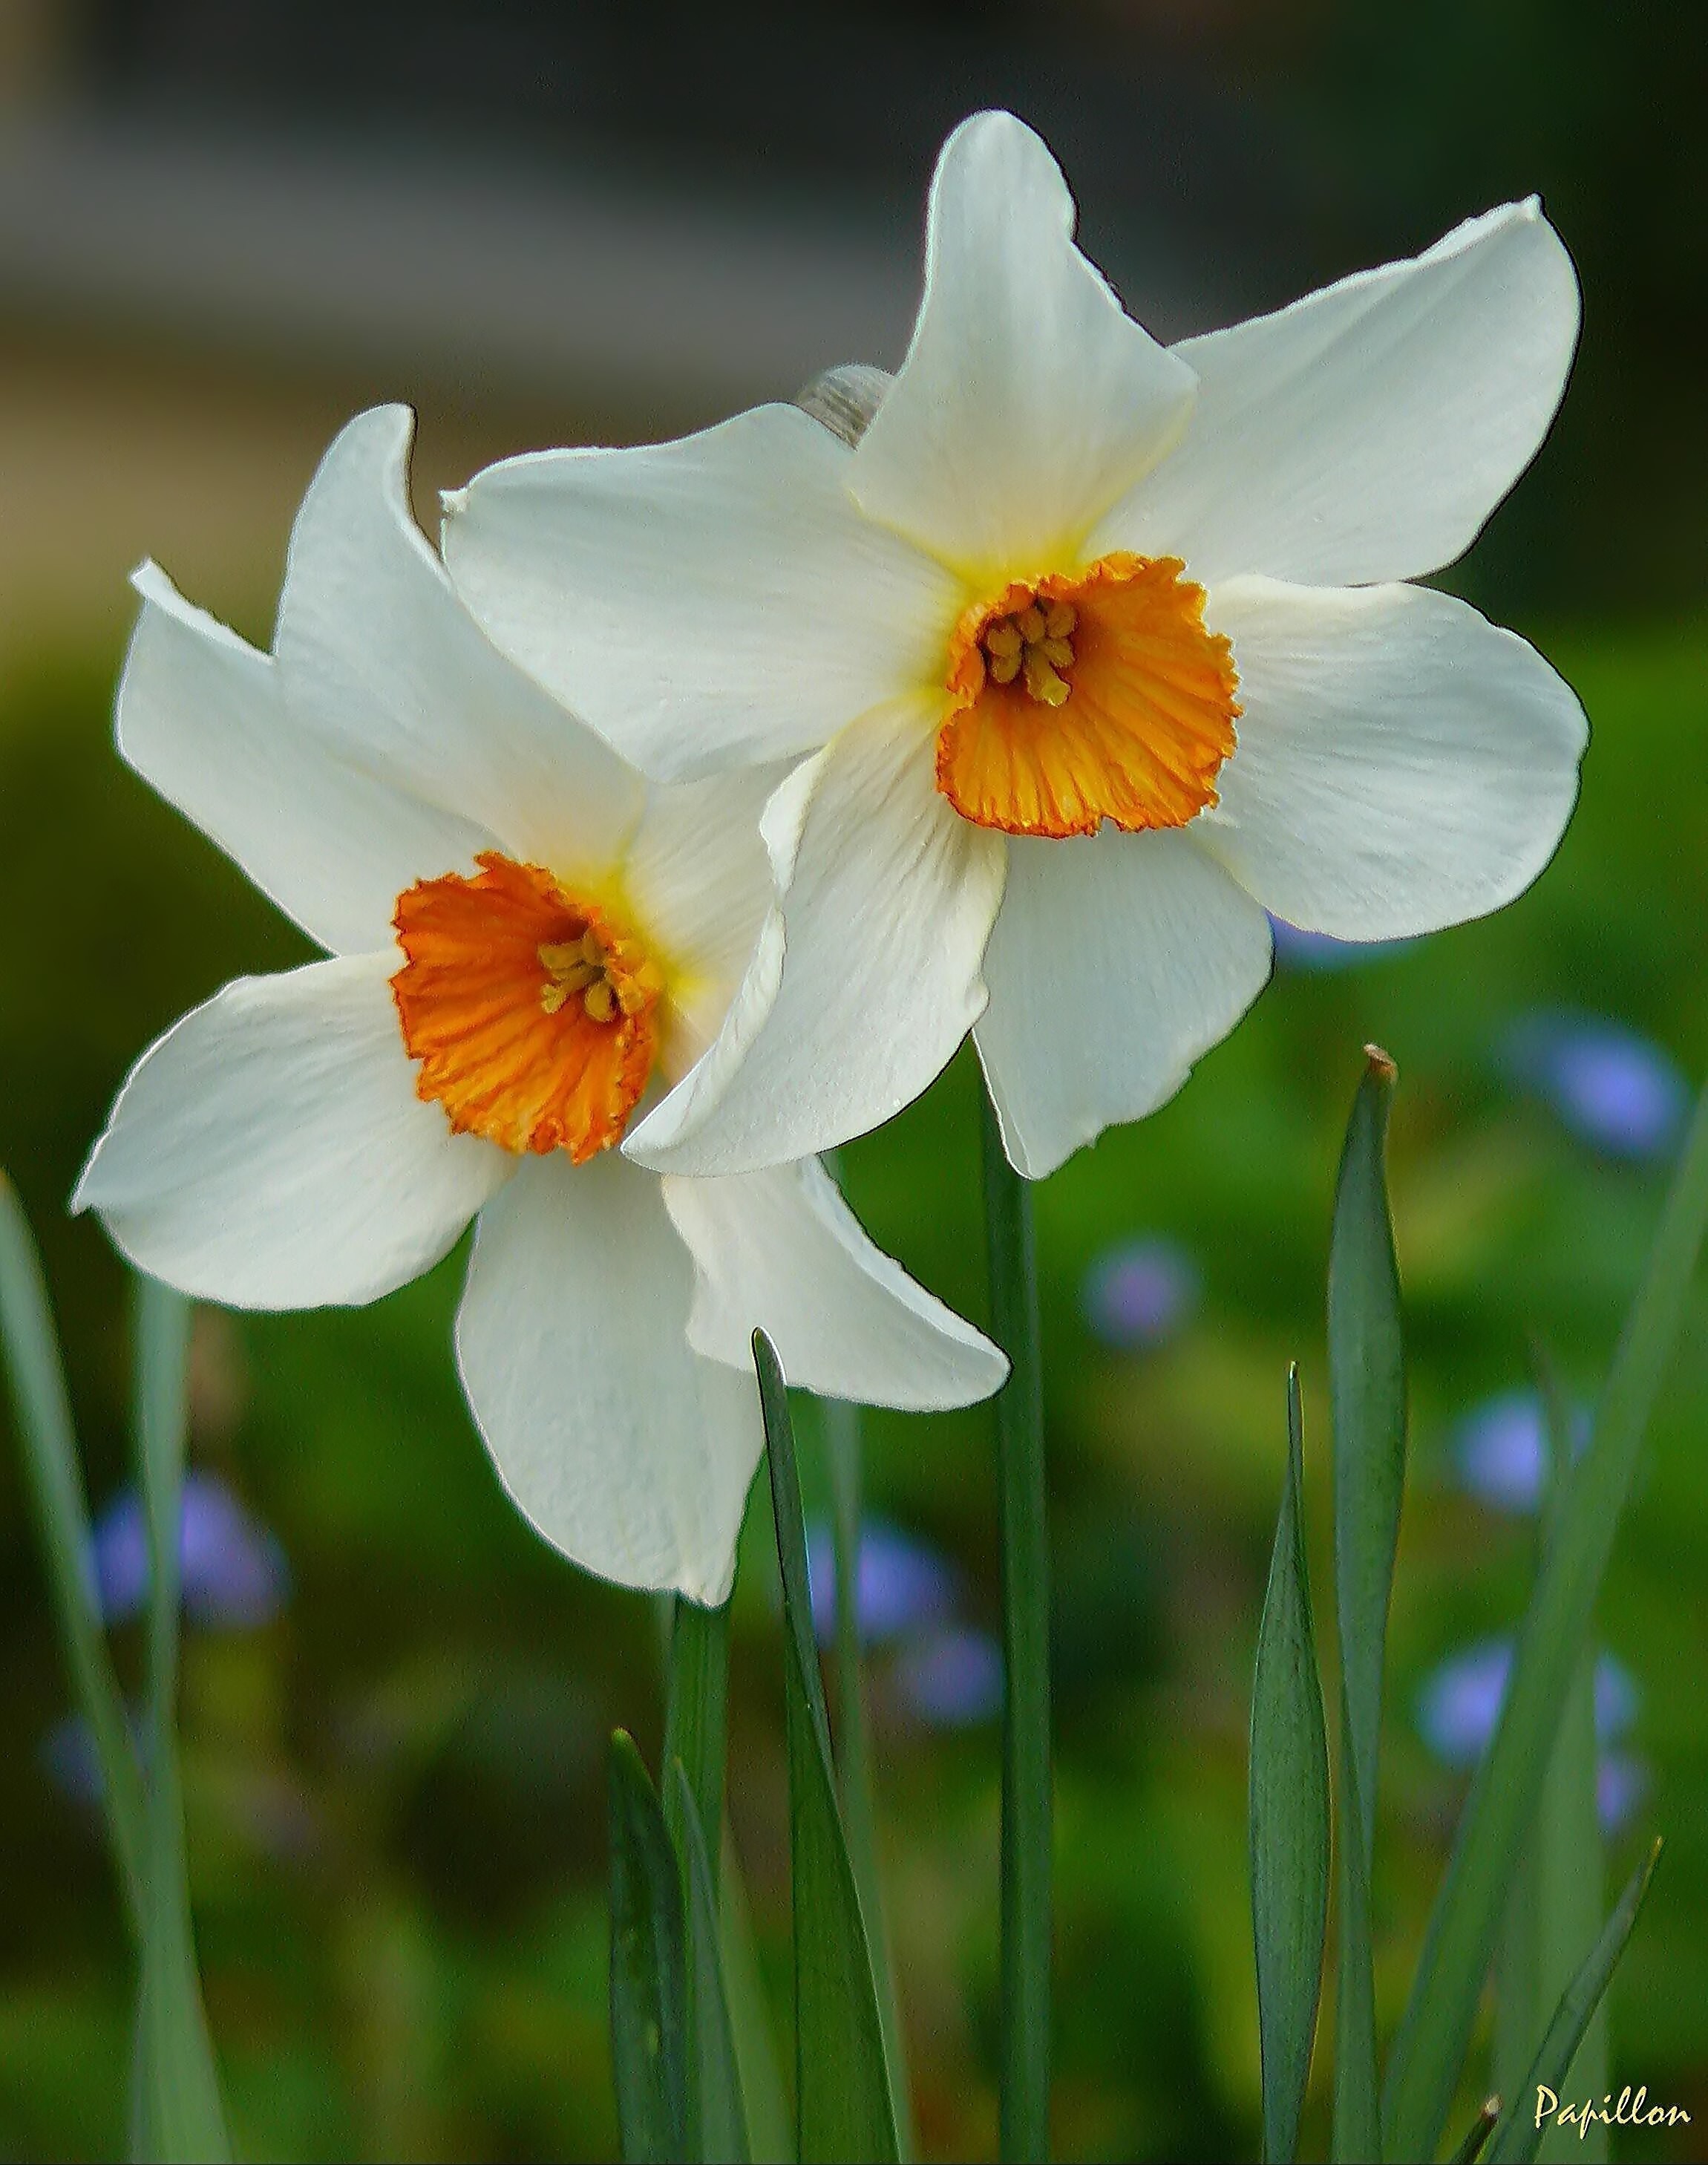
nature, blossom, plant, white, flower, petal, bloom, spring, green, macro, garden, close, daffodil, flora, wildflower, flowers, close up, decorative, narcissus, bicolor, macro photography, datailaufnahme, flowering plant, macro photo, osterglocken, plant stem, land plant